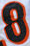
Number: 8